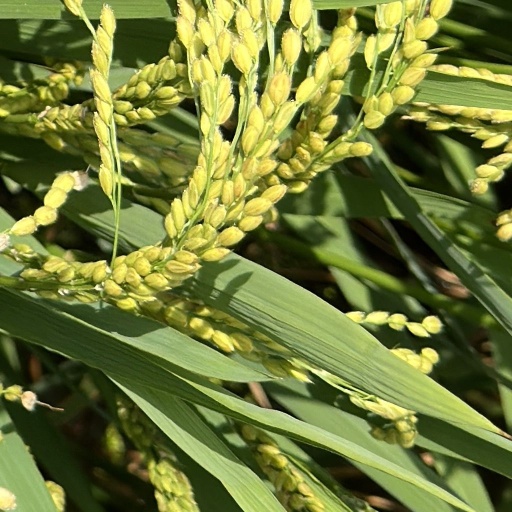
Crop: rice